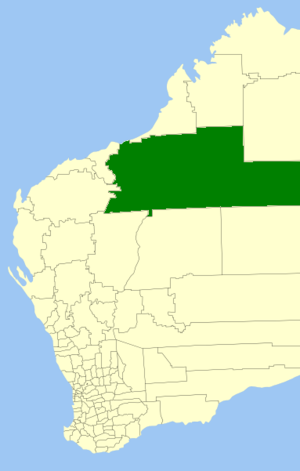
Le Comté de Pilbara-Est est une zone d'administration locale dans le centre de l'Australie-Occidentale en Australie. C'est le plus vaste comté d'Australie et l'un des plus grands au monde.